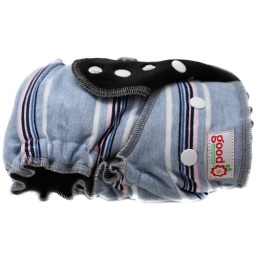
Mist is serged in hazy gray, snapped in cloud white, and has a cool black cotton velour inside.